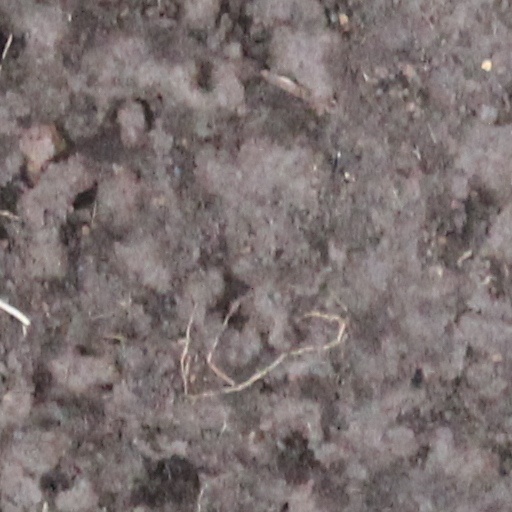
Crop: wheat